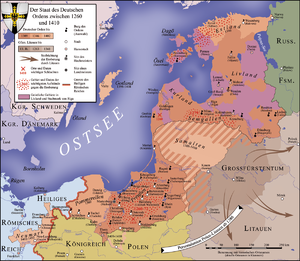
Den Tyske Orden / Den tyske ordensstat / Ordenens hovedsæde flyttes fra Venezia til Marienburg / Ekspansion i nord
Den Tyske Ordens besiddelser og erhvervelser i Preussen og Livland til 1410.
Den Tyske Orden eller Sankt Marias Hospitalsbrødre var en hospitalsorden, stiftet i 1190. Ordensbrødrene skulle tage sig af pilgrimme og sårede i Det hellige land under korsfarertiden. Den blev snart omdannet til en ridder- og præsteorden, som med tiden fik Østeuropa som sit vigtigste virkefelt. Medlemmerne aflagde ordensløfter.